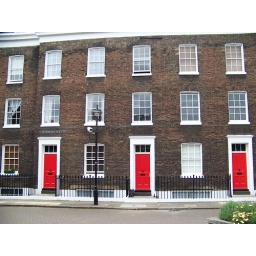
crown estate near westminster 20 houses with red doors - Bessborough Place.